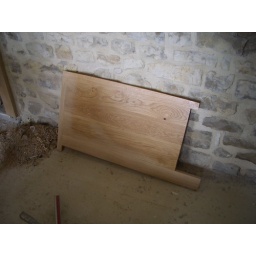
Sill for the small window by the back door